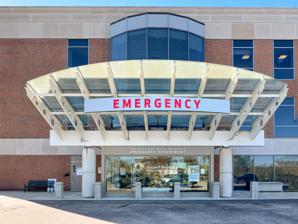
Building: Newport Hospital
Country: United States of America
Year built: 1873
Hospital in Rhode Island, US Hospital in Rhode Island, United States Newport Hospital Brown University Health Emergency entrance Geography Location Newport , Rhode Island, United States Coordinates 41°29′50″N 71°18′23″W / 41.49724°N 71.30625°W / 41.49724; -71.30625 Organization Care system Private Services Emergency department Yes Public transit access RIPTA 60, 63 History Opened 1873 Links Website www .brownhealth .org /locations /newport-hospital Lists Hospitals in Rhode Island Newport Hospital is a private, nonprofit hospital located in Newport, Rhode Island . Together with The Miriam Hospital and Rhode Island Hospital , Newport Hospital is a member of the Brown University Health system. History Newport Hospital at the turn of the 20th century Newport Hospital was founded in 1873 to provide better medical access to residents of Aquidneck Island , including the many mariners who previously travelled to Providence for treatment, an especially hazardous journey in the winter. Henry Ledyard served as the first president and co-founder of the hospital. Initially, the hospital was supported solely with private donations including the land upon which the first hospital, a small cottage, was built. Longtime Newport resident, George Peabody Wetmore , played a large role in building a new hospital building in the late nineteenth century. In 1903 Alice Vanderbilt , a Newport summer resident, donated a facility to the hospital in honor of her husband Cornelius Vanderbilt II , which is currently called the Vanderbilt Rehabilitation Center. Upon her death in 1978, Gertrude Conaway Vanderbilt , Harold Stirling Vanderbilt 's widow, bequeathed $1 million to the hospital. In 2000 another new wing opened at the hospital. The Hospital partners with the Naval Station Newport in offering services to the military. Newport Hospital currently offers various services "including emergency care, diagnostic imaging, a birthing center, behavioral health unit, comprehensive surgical services, intensive care, acute inpatient and outpatient rehabilitation." See also List of hospitals in Rhode Island References